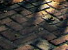
Surface type: paving stones